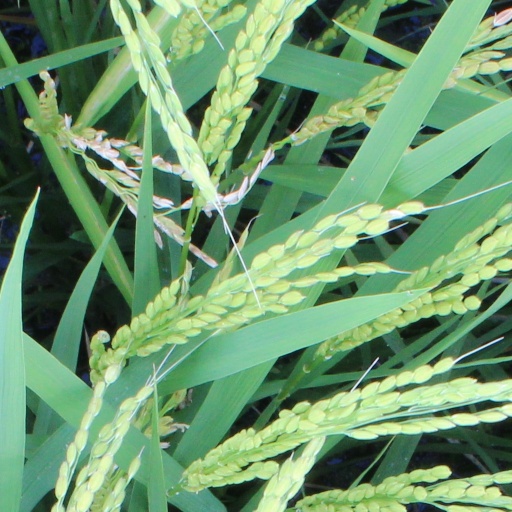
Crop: rice